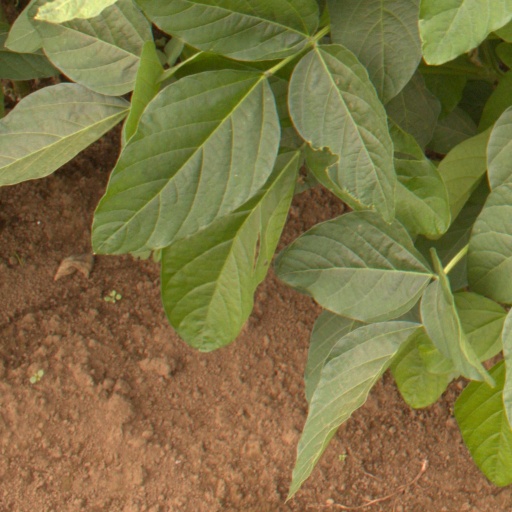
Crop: soybean